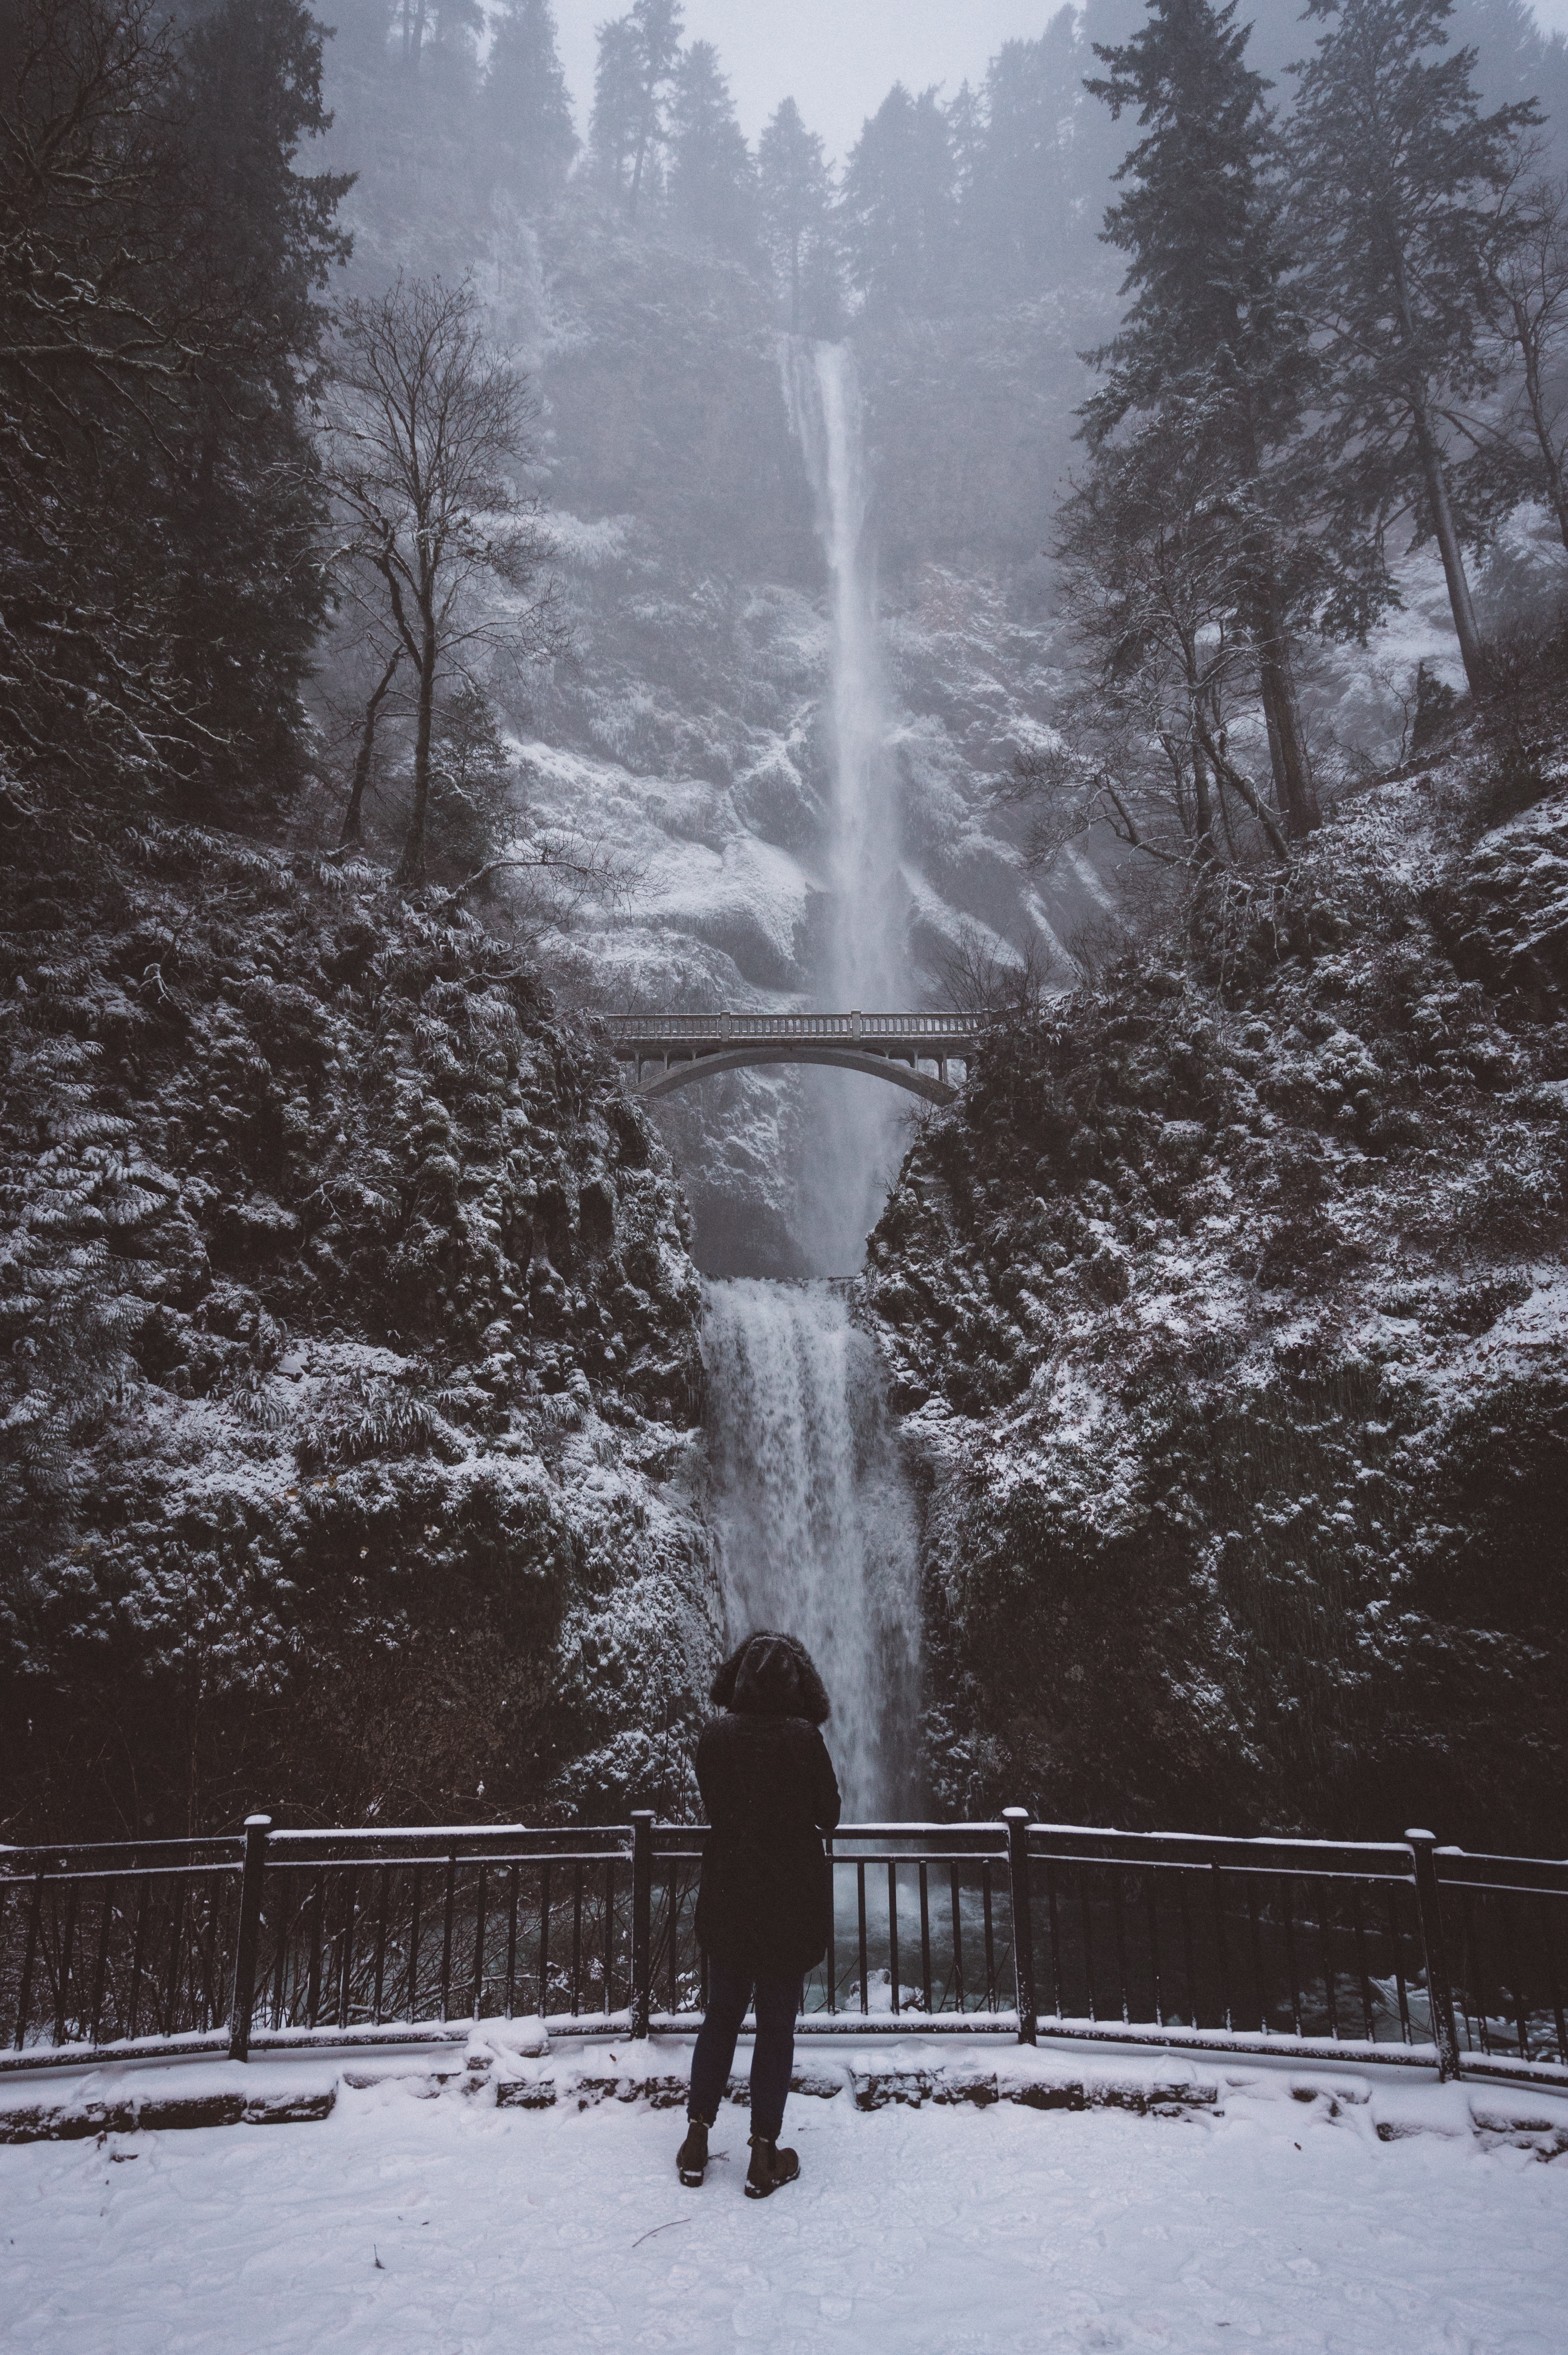
tree, water, forest, snow, winter, mist, sunlight, ice, weather, season, blizzard, water feature, freezing, atmospheric phenomenon, woody plant, winter storm